Albanian Kingdom (1928–1939)

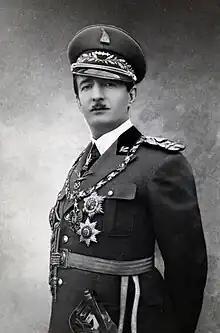
King Zog of Albania

The crisis of 1930–1934 differs in many ways: the percentage of the population living with non-agricultural employment was reduced from 15.9% in 1930 to 15.4% in 1938. Albanian exports grew from 2 million gold francs to 12 million between 1923 and 1931, but fell back to 1923 levels within the next two years. A difficult situation occurred between 1935 and 1936 when the government was forced to distribute emergency food aid in poor areas. Places that sold Albanian goods placed tariffs on imports of cheese and butter. The crisis affected the livestock industry, which accounted for 70% of total national exports. Another significant impact was the establishment of the so-called "tax xhelepit", which applied to head/livestock. In 1933, the state cut the taxes by 50%.